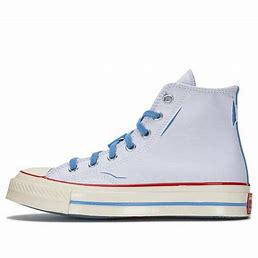
Brand: Converse
Model: Chuck Taylor All Star 1970S Canvas